Pettathullal

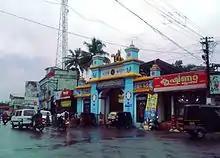
Petta Sastha temple, the starting point of Pettathullal

The custom of Pettathullal starts with or atonement which is done to seek forgiveness for the intentional and unintentional sins committed during the (fasting period) by placing a coin and betel leaf on the holy or travel kit. The next custom is the offering of or Dakshina to Periyaswami. The Ayyappas are instructed to carry a bundle, tied to a stick on their shoulders, which will be filled by vegetables and cereals.